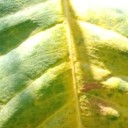
Label: Cerscospora